Arts of West Bengal

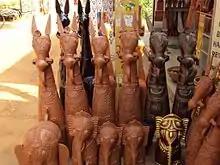
Terracotta horses and elephants in Bishnupur

Terracotta or clay craft has been the symbol of man's first attempt at craftsmanship, just as the potter's wheel was the first machine invented to use the power of motion for a productive purpose. However, its association with religious rituals has imbibed it with deeper significance. In West Bengal, terracotta traditions are found from the earliest times. They are symbols of fulfillment of aspirations of village folk. In order to cater to the commercial requirements of the modern global market, the village potter is often combining the traditional rural abstractions with refined urban tastes to show pieces of terracotta art.